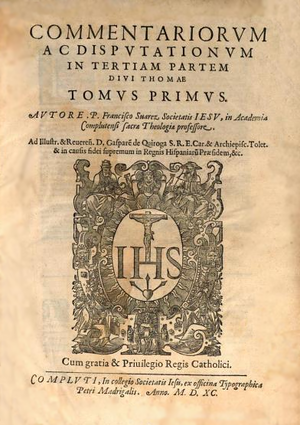
Francisco Suárez, né le 5 janvier 1548 à Grenade et mort le 25 septembre 1617 à Lisbonne, est un philosophe et théologien jésuite espagnol, généralement considéré comme l'un des plus grands scolastiques après Thomas d'Aquin. Il fait partie de la célèbre École de Salamanque.